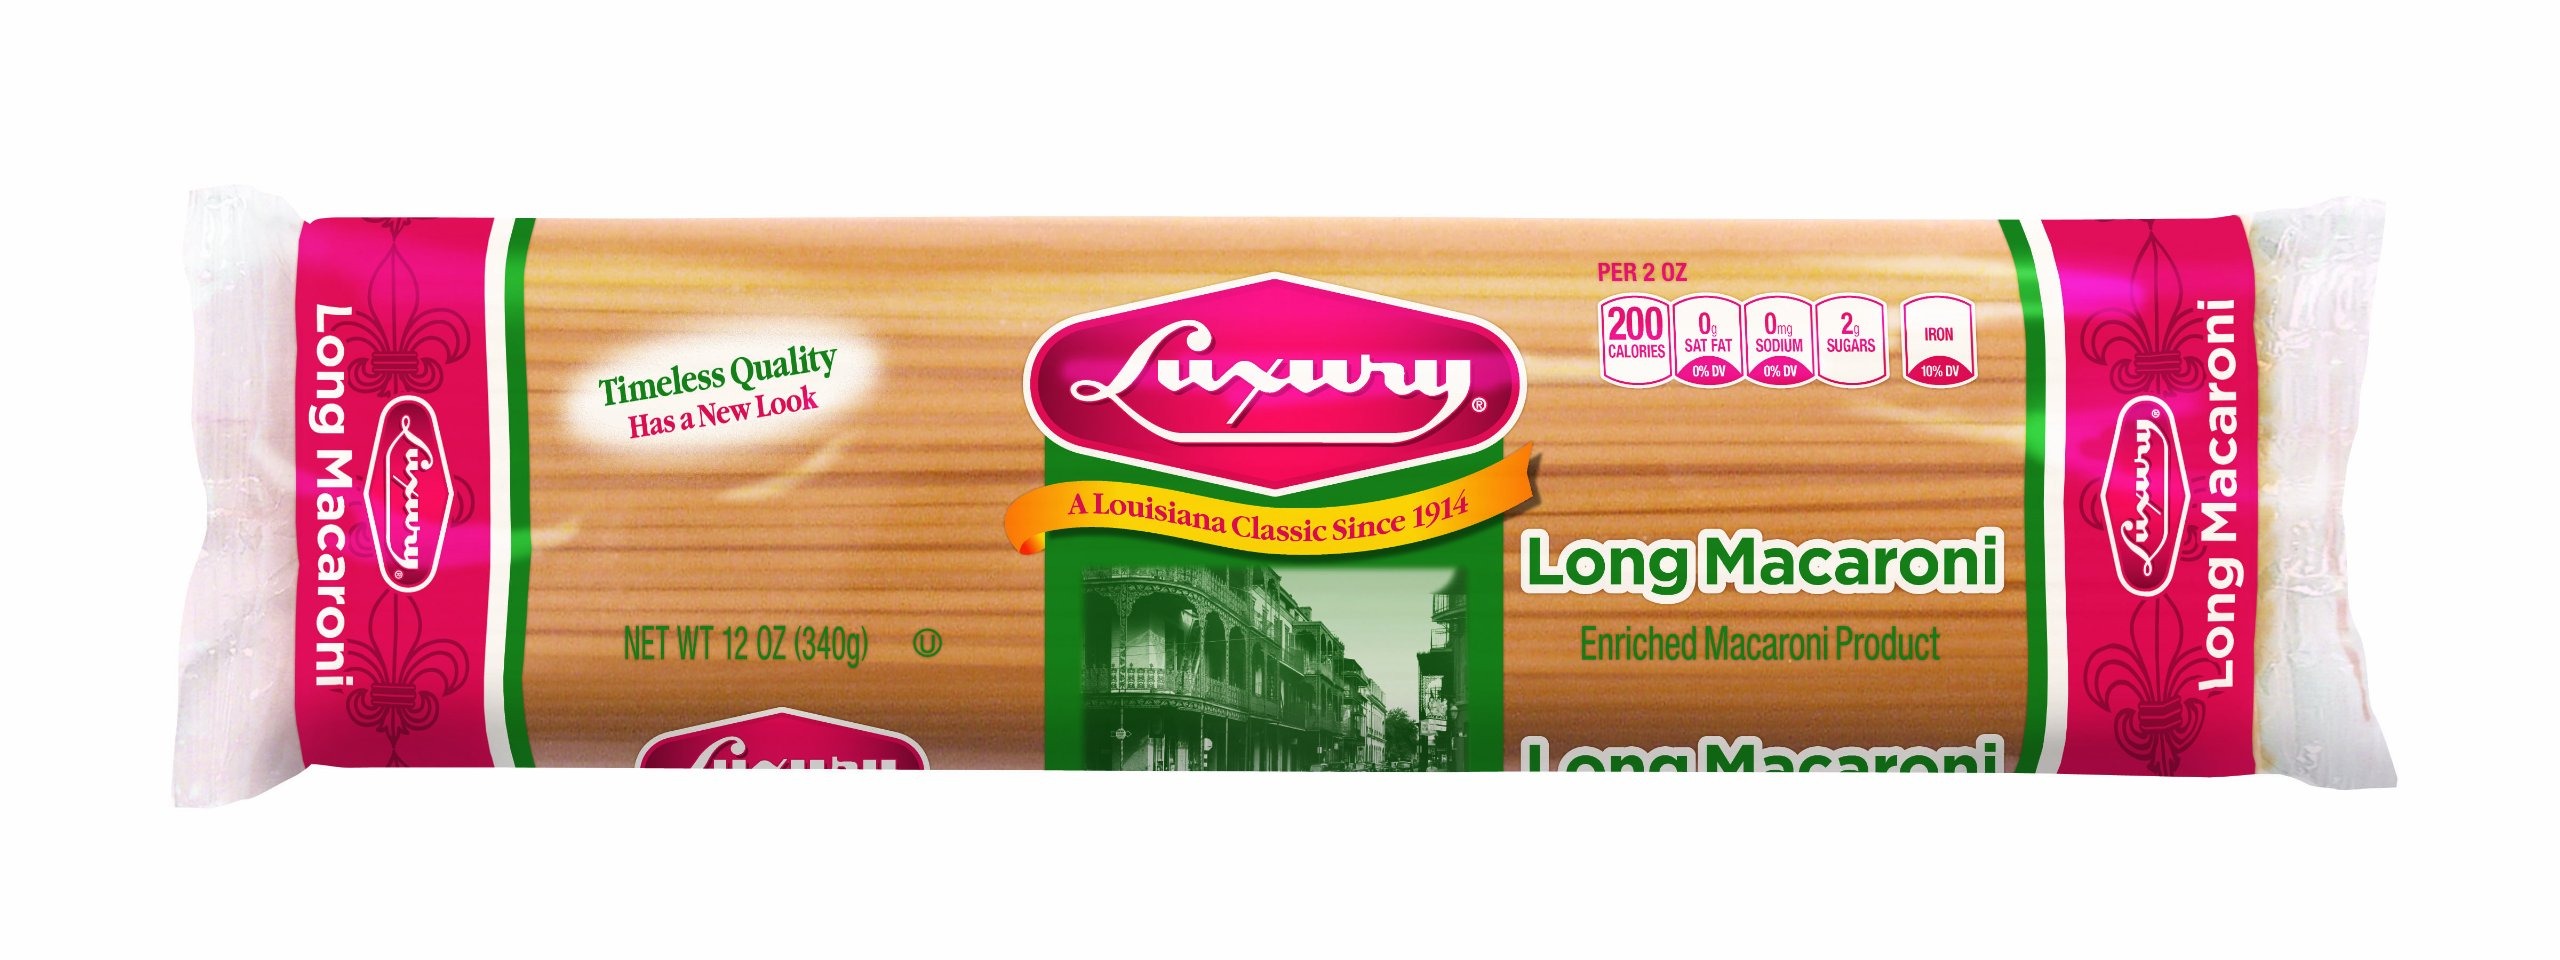
Item Name: Luxury Long Macaroni, 12-Ounce (Pack of 8)
Bullet Point 1: Pack of eight, 12-Ounce (Total of 96-Ounces)
Bullet Point 2: Made with 100% semolina
Bullet Point 3: A low fat, sodium free, cholesterol free food
Bullet Point 4: Product of USA
Value: 96.0
Unit: Ounce

Price: 2.18